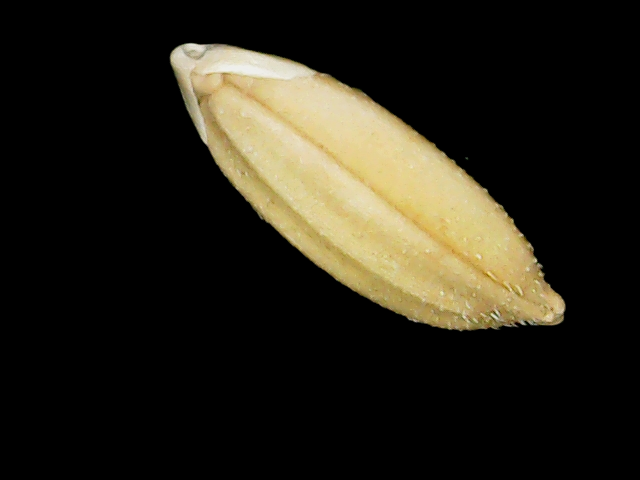
Rice variety: Binadhan08